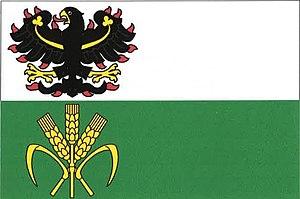
Václavice est une commune du district de Benešov, dans la région de Bohême-Centrale, en République tchèque. Sa population s'élevait à 597 habitants en 2020.